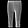
Label: Trouser